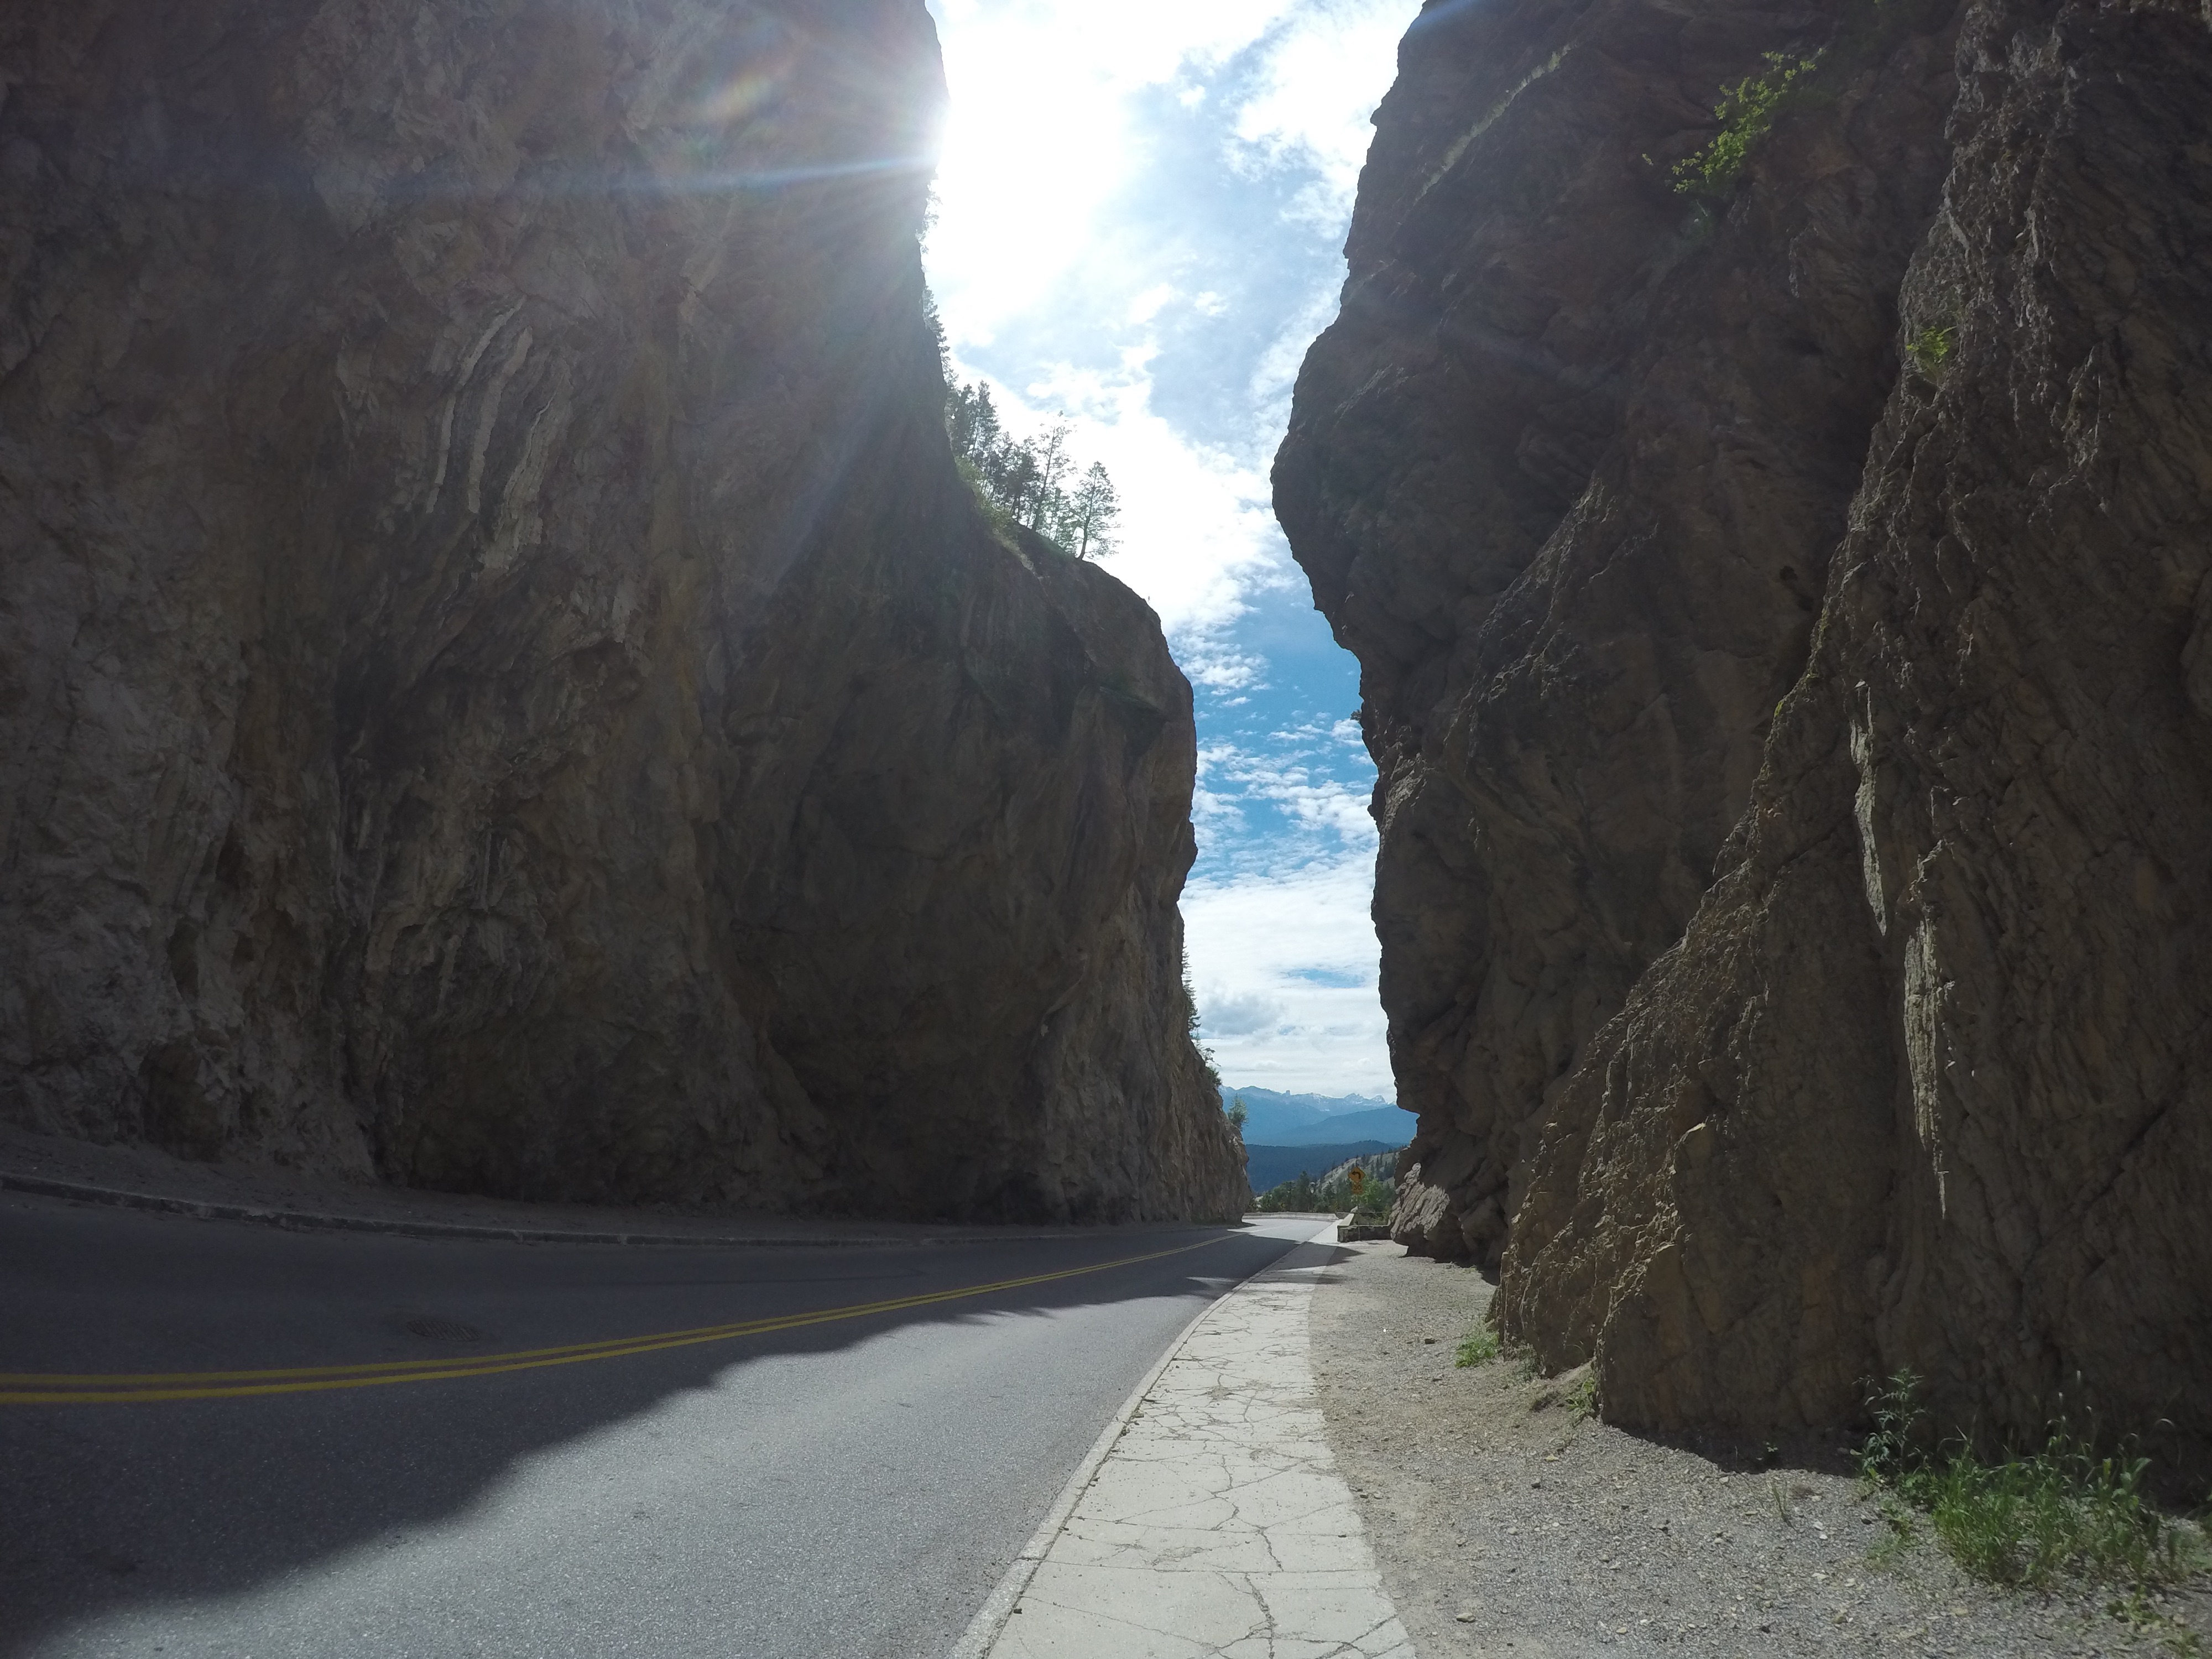
sea, coast, rock, formation, cliff, bay, terrain, landform, geographical feature